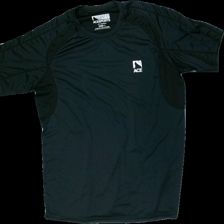
View: front
Type: T-shirt
Category: Unisex
Brand: Not in the list
Brand text on label: Acesports
Colors: Black
Material: 100% polyester
Cut: Regular
Size: L
Season: All
Trend: Sports
Price range: 50-100
Recommended usage: Reuse